Awadh Queer Pride

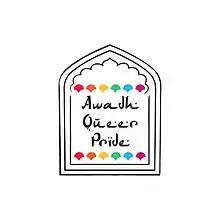

Awadh Queer Pride is an annual event held in Lucknow, India. It was first held on 9 April 2017, and in the years since has also been held in February and March. It is organized by the Awadh Queer Pride Committee (AQPC), which is made up of volunteers.